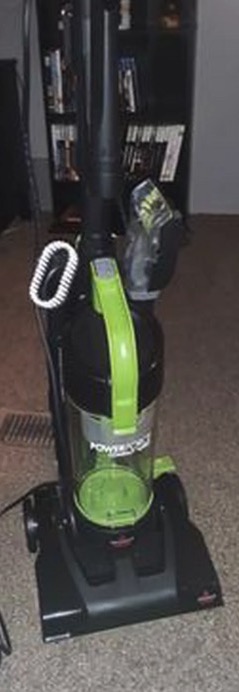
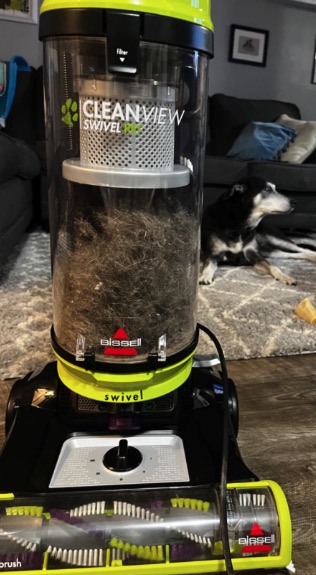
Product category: items_vacuum
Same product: no